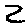
Label: 2